Second French intervention in Mexico

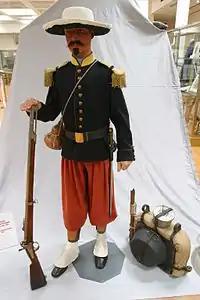
Campaign uniform of a French Foreign legionary during the Mexican campaign

In July 1865, Arteaga advanced towards Tacámbaro where he was routed by Lieutenant Colonel Van der Smissen.